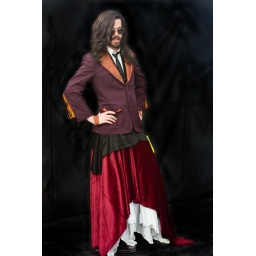
man in red dress (1 of 1)